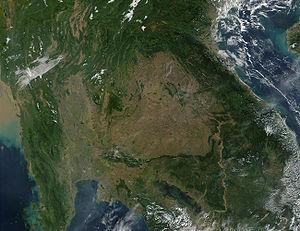
La déforestation en Thaïlande est parmi les plus intenses des pays asiatiques. Entre 1945 et 1975, les forêts sont passées de 61 à 34 % de la surface du pays. Dans les 11 années qui ont suivi la Thaïlande a perdu 28 % des forêts restantes. Durant cette période, la perte a été de plus de 3 % par an. Entre 1975 et 2009 les forêts ont diminué au total de 43 %
La déforestation est le phénomène de régression durable des surfaces couvertes de forêts, qu'il soit d'origine anthropique ou naturelle. Si une forêt repousse après une coupe, une attaque d'insectes xylophage ou un feu, on ne parle pas de déforestation. Le phénomène de déforestation est souvent évoqué en lien avec celui de dégradation de la forêt. La perte de couvert forestier fait référence à la perte de surface forestière brute, elle est souvent observée par satellite.
L'environnement en Thaïlande est l'environnement du pays Thaïlande, pays d'Asie.